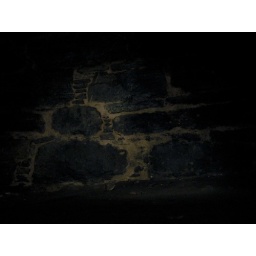
Large stones that make up the outer walls of the tunnel. They were shipped in from Kips Bay in Manhattan.